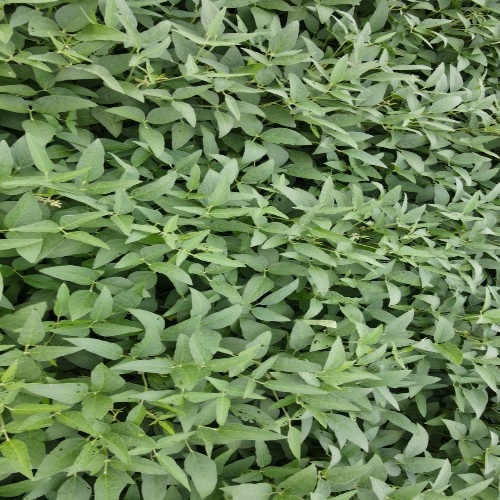
Label: Diabrotica_speciosa